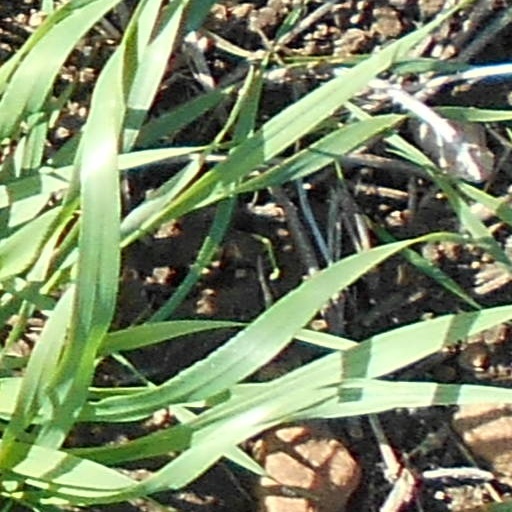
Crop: wheat